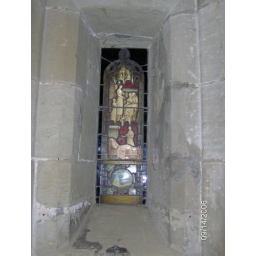
A very small but beautiful stained glass in the Holy Trinity Church entryway. Note how thick the stone walls are.